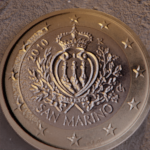
Coin value: 1euro
Country: sm
Edition: 2010